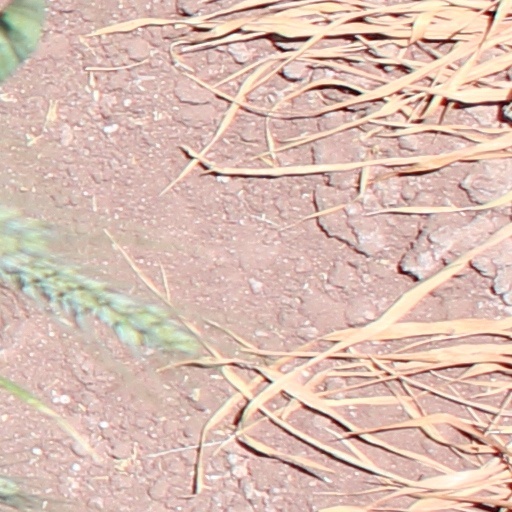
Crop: wheat